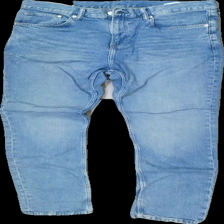
View: front
Type: Jeans
Category: Ladies
Brand: H&M
Colors: Blue
Material: 100% Cotton
Cut: Regular
Season: All
Trend: Denim
Stains: Minor
Damage: stains
Damage location: bottom right
Price range: 50-100
Recommended usage: Reuse
Description: blue jeans